Music of Vietnam

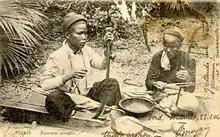
Blind artists performing xẩm

"Xẩm" or "Hát xẩm" (Xẩm singing) is a type of Vietnamese folk music which was popular in the Northern region of Vietnam but is considered nowadays an endangered form of traditional music in Vietnam. In the dynastic time, xẩm was performed by blind artists who wandered from town to town and earned their living by singing in common places.